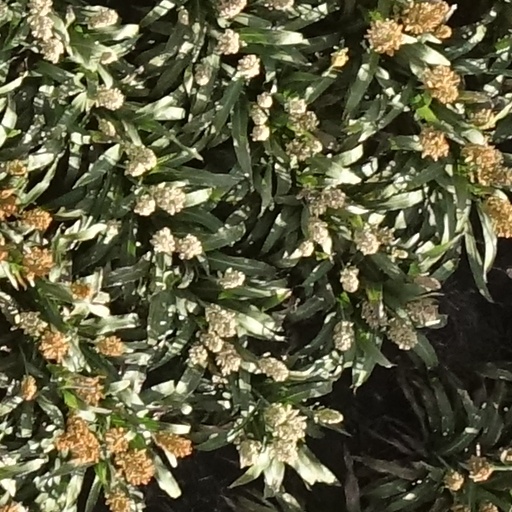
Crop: sorghum